Question: Please indicate a possible affordance area of the bed that can be used for lying on
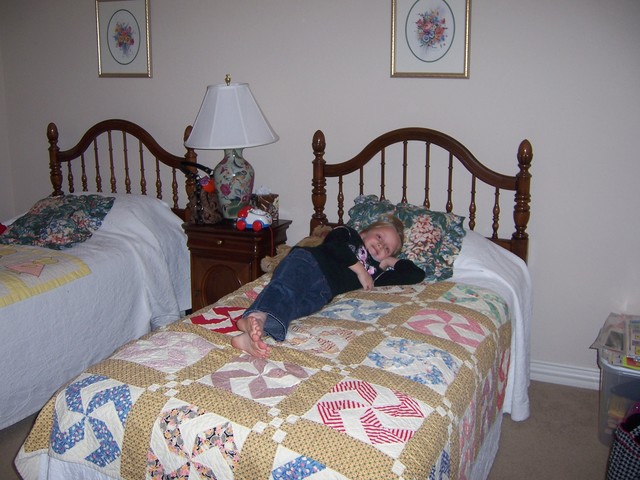
Answer: [13.5, 235, 515.5, 480]